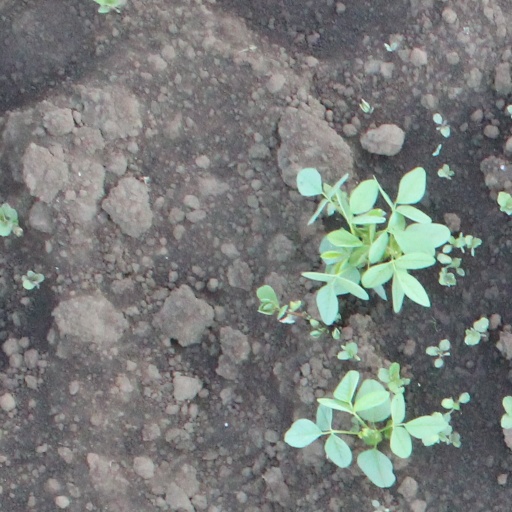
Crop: soybean